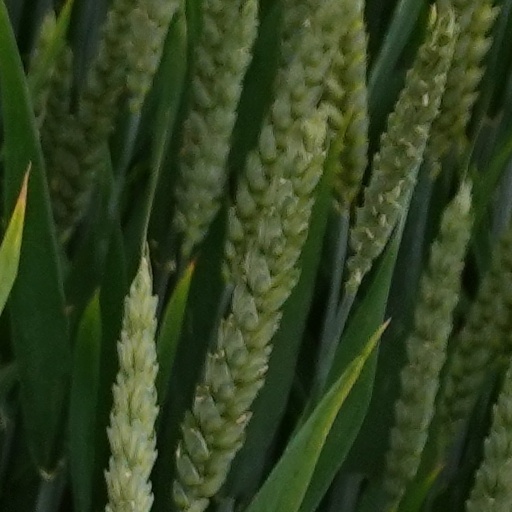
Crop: wheat